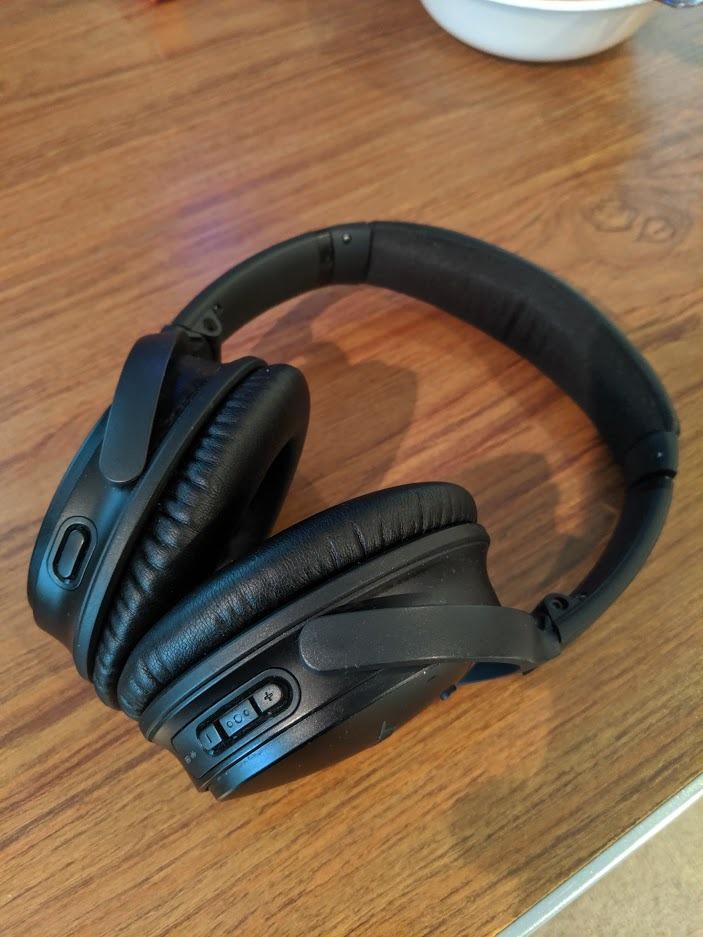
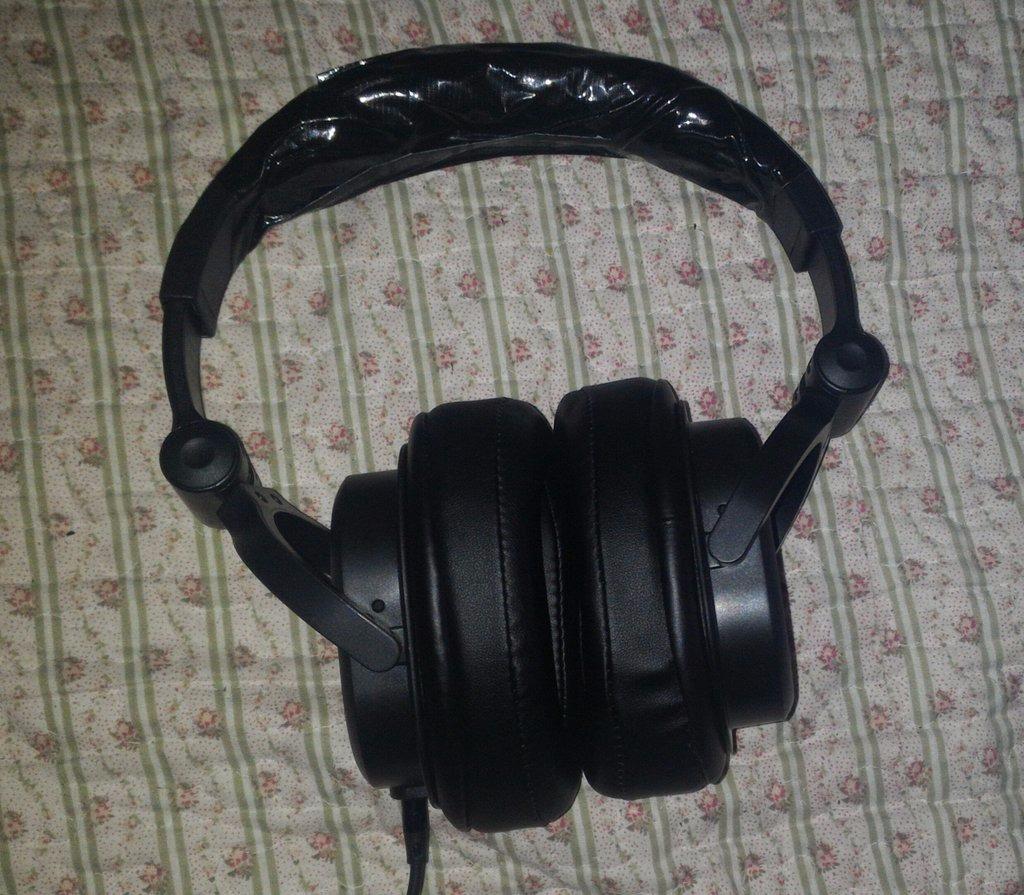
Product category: headphones
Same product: no